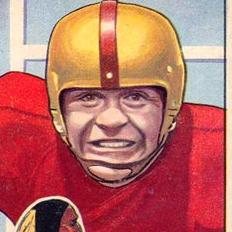
Age: 26